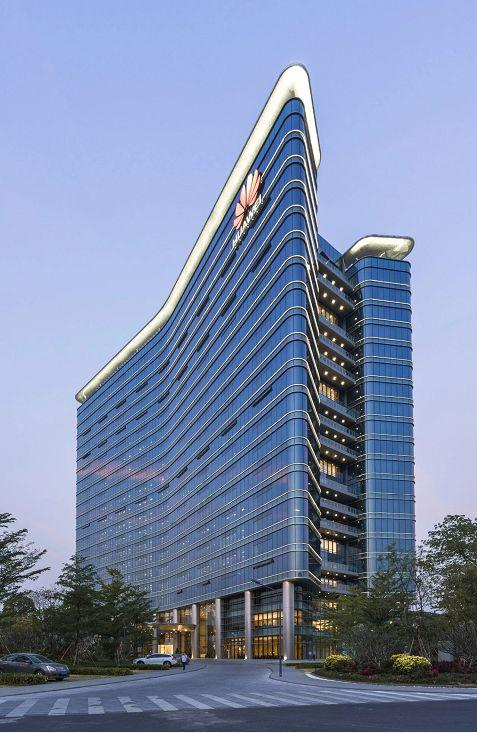
地标名称：华为总部科研楼
所在城市：深圳市·龙岗区